Roman–Persian wars

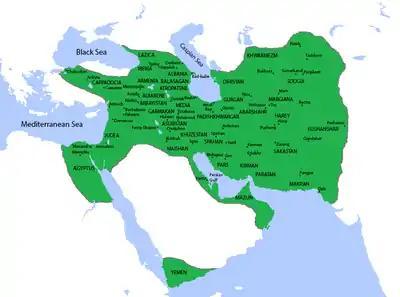
The Sasanian Empire at its greatest extent

The Romans exploited Persian disarray as general Justinian invaded deep into Persian territory and raided Atropatene. Khosrau sought peace but abandoned this initiative when Persian confidence revived after Tamkhusro won a victory in Armenia, where Roman actions had alienated local inhabitants. In the spring of 578 the war in Mesopotamia resumed with Persian raids on Roman territory. The Roman general Maurice retaliated by raiding Persian Mesopotamia, capturing the stronghold of Aphumon, and sacking Singara. Khosrau again opened peace negotiations but he died early in 579 and his successor Hormizd IV preferred to continue the war.